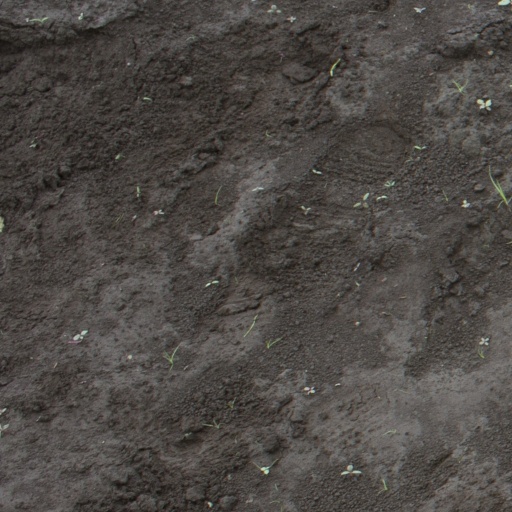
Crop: soybean